Christian Mawissa

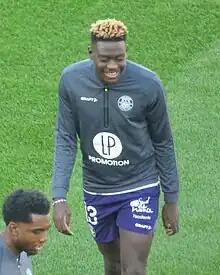
Mawissa with Toulouse in 2023

Christian Mawissa Elebi (born 18 April 2005) is a French professional footballer who plays as a defender for Ligue 1 club Monaco.